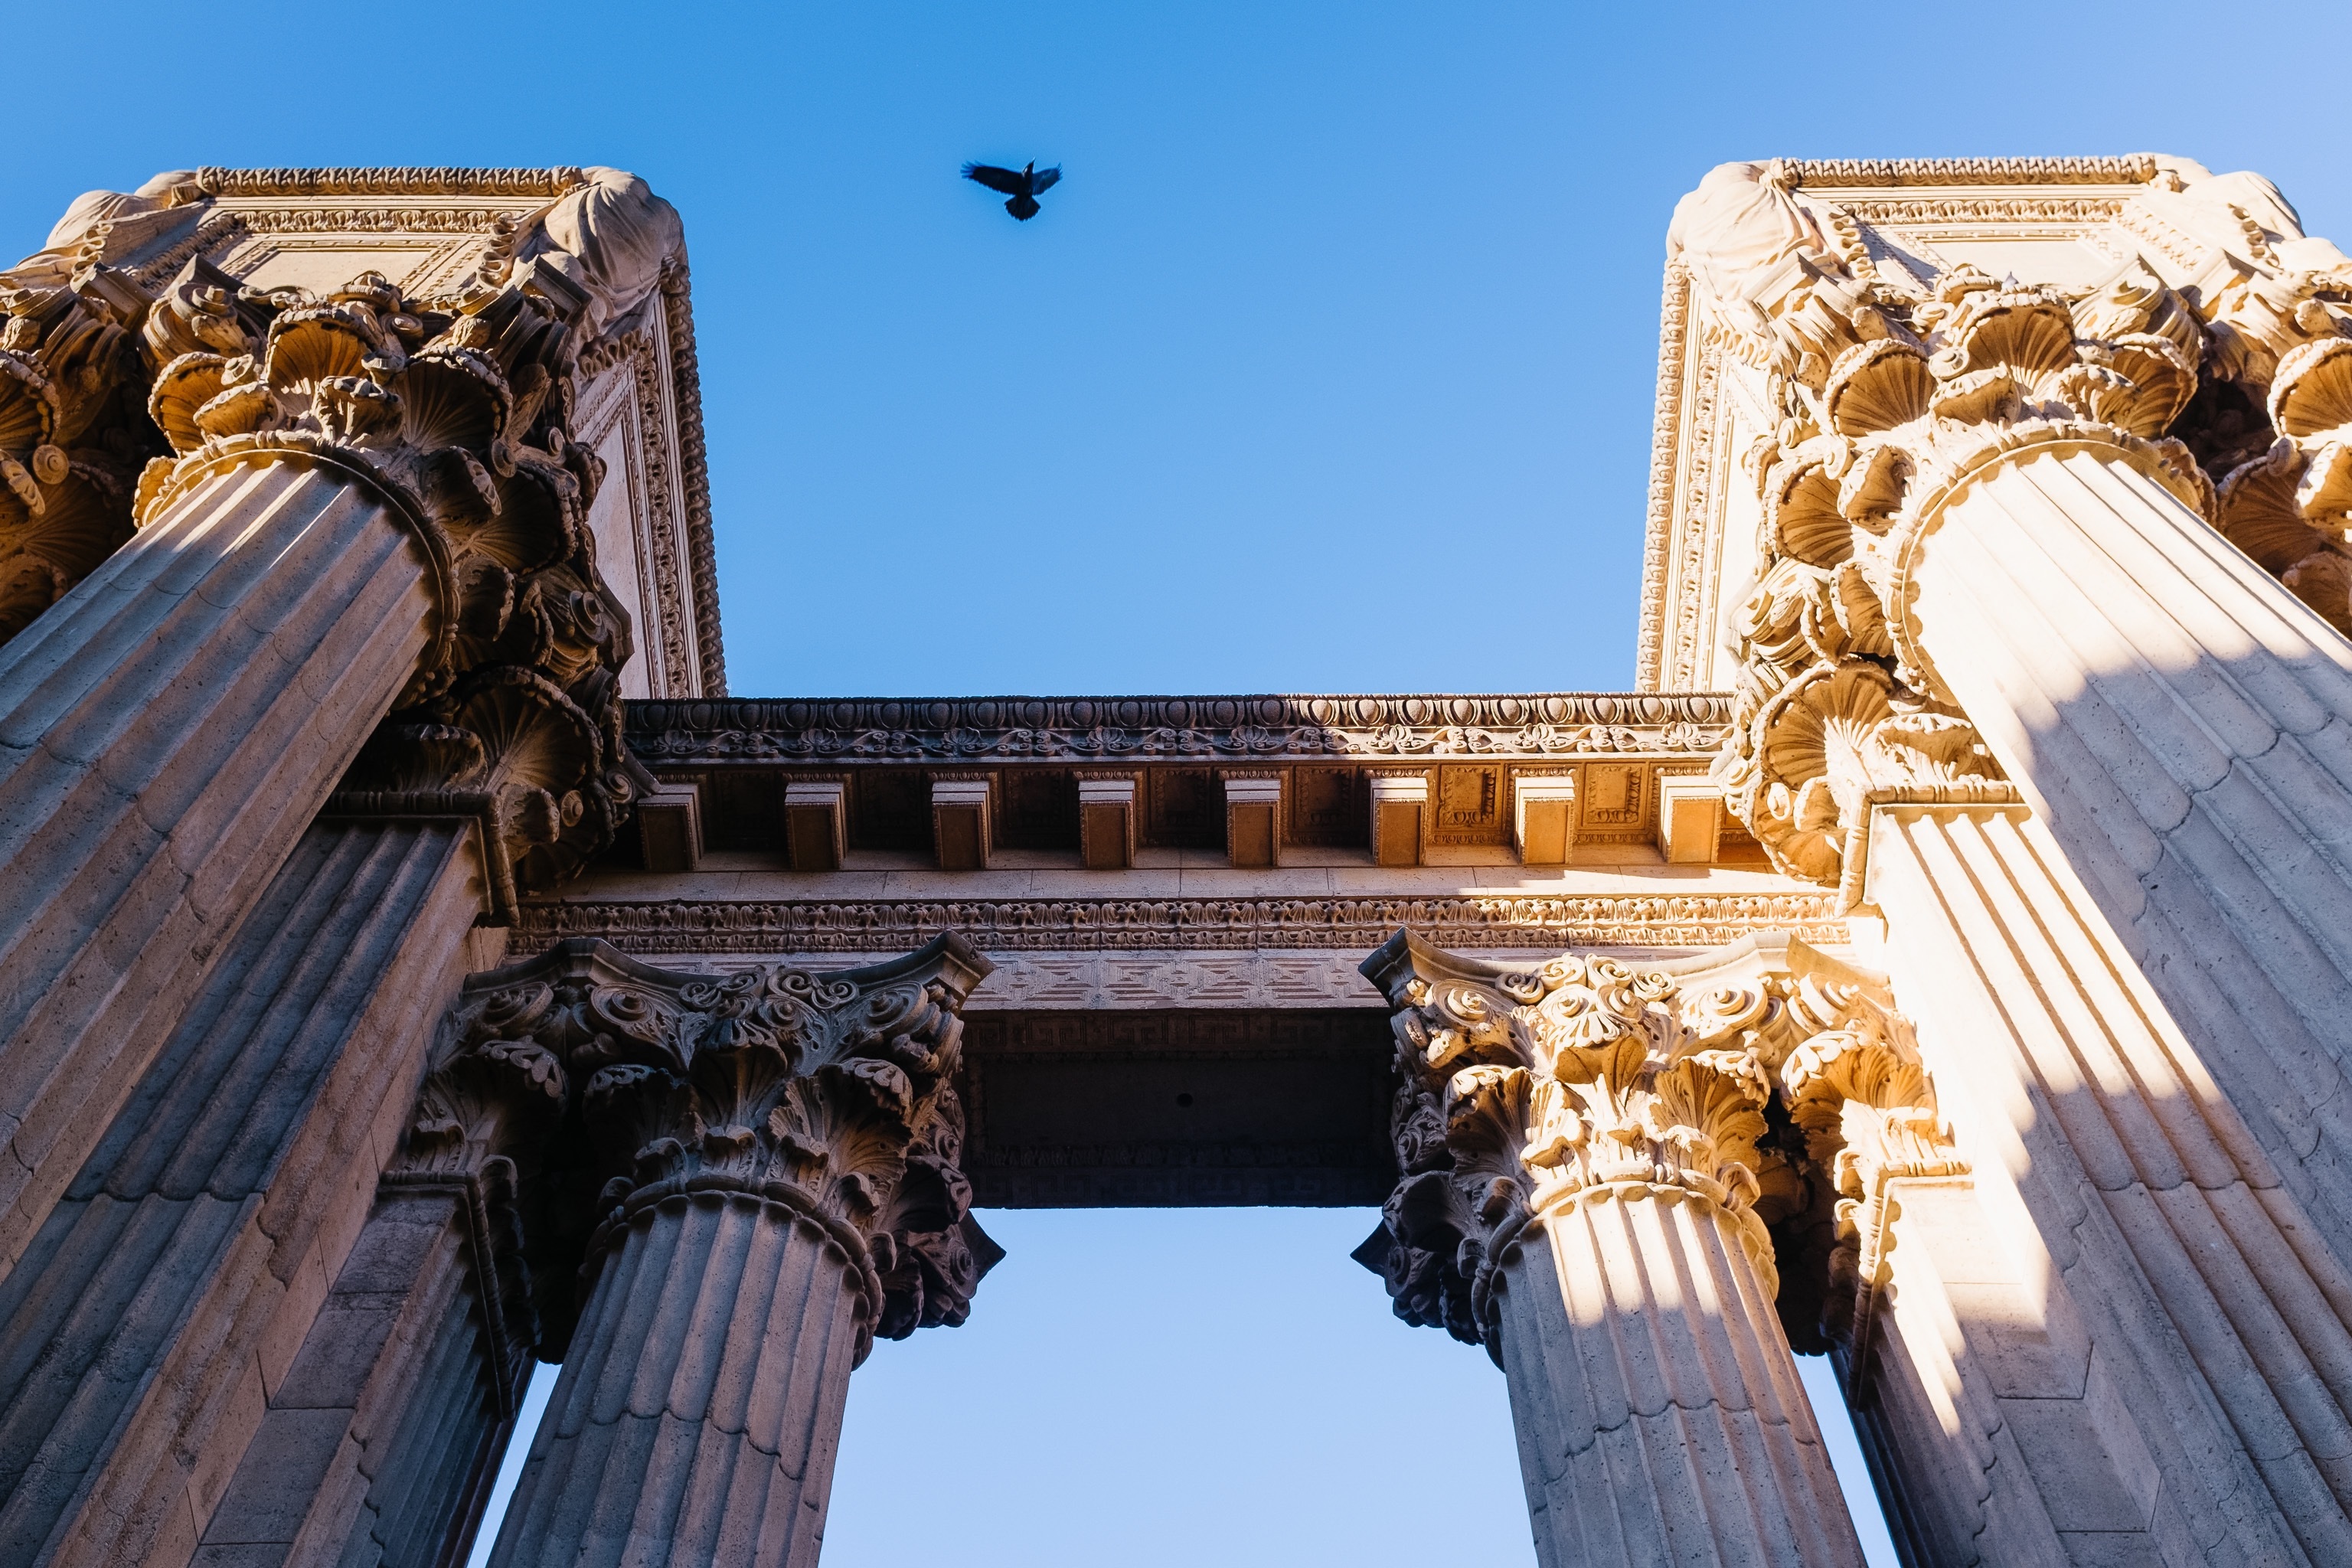
structure, landmark, column, building, architecture, ancient history, facade, temple, ancient roman architecture, ruins, place of worship, arch, palace